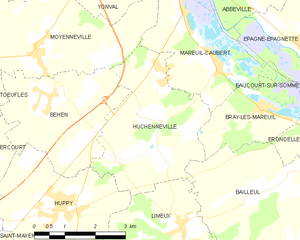
Carte des communes françaises Huchenneville